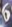
Number: 6